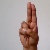
The image shows a hand gesture representing the letter 'U' in Indian Sign Language.